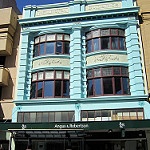
Label: buildings